Men's health in Australia

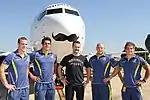

Physical exercise is an integral part of Australian cultural, from team sports, recreational pursuits or individual fitness; around two-thirds of Australian males participated in some kind of physical activity in between 2009 and 2010. The type of activity and facilities used differed, with walking and outdoor facilities ranking as the most popular and cycling and structured facilities as the least popular. An ABS survey done in 2009–10, found that the age of a male influenced his involvement in sport, with the highest participation being among 15- to 17-year-olds and the lowest being men 60 years and over, with participation in some kind of physical activity being around 60%. Among the main physical health problems that are life-threatening for men in Australia are stroke, type 2 diabetes, chronic lower respiratory disease, blood and lymph cancer, lung cancer, prostate cancer and colorectal cancer with the leading cause of death in males being ischaemic heart disease.